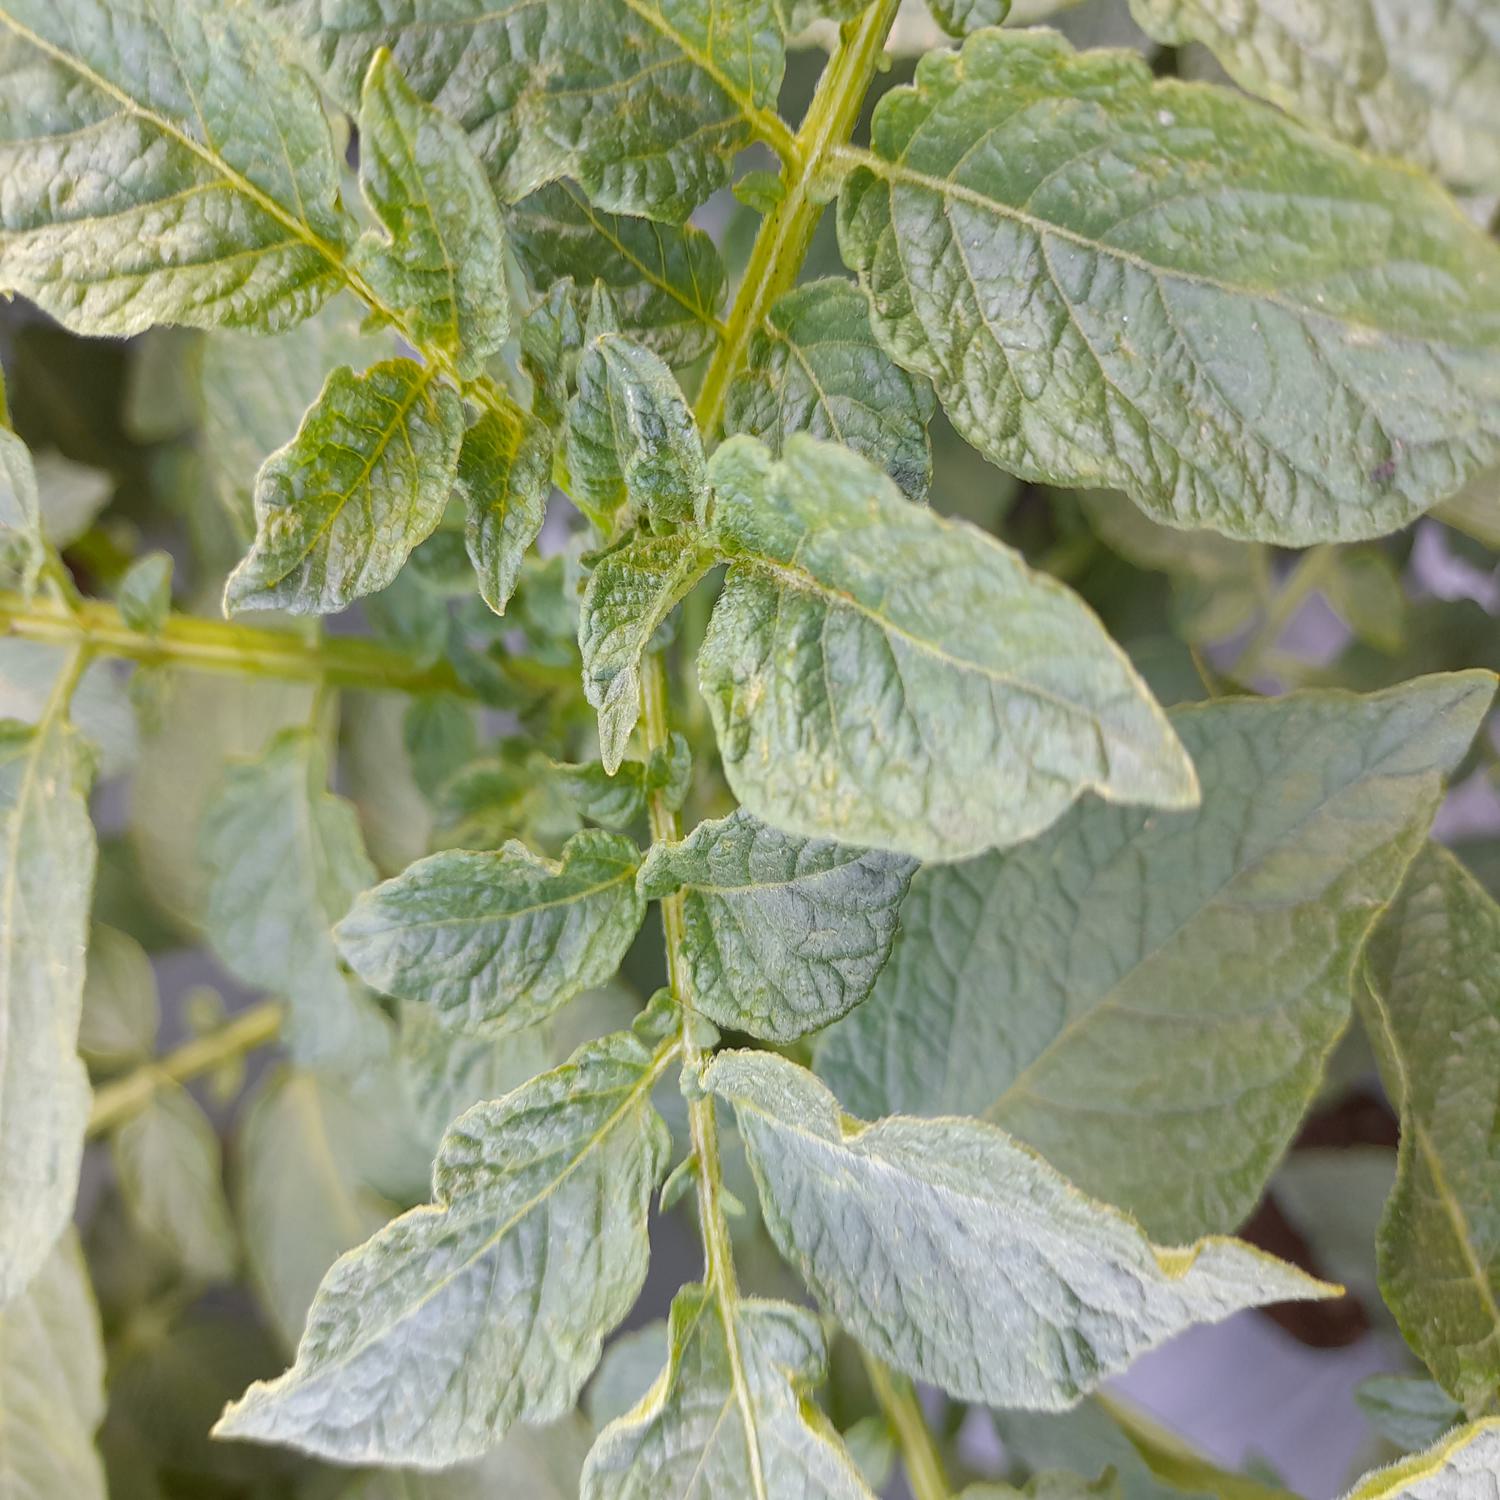
Label: Virus